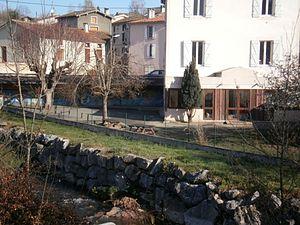
Vue sur la cour de récréation de l'école élémentaire de St Pierre de Rivière (09) bordée par l'Arget
L'Arget est une rivière du sud de la France, dans le département de l'Ariège, en région Occitanie et un sous-affluent de la Garonne par l'Ariège.
Saint-Pierre-de-Rivière est une commune française, située dans le département de l'Ariège en région Occitanie.